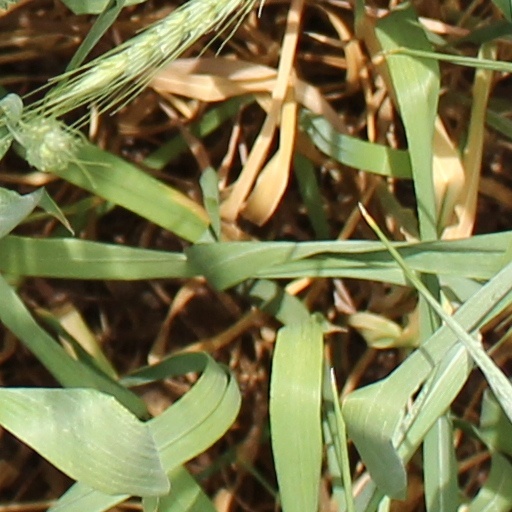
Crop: wheat